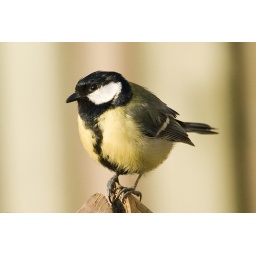
The bird was in my back-yard. Tired of building its nest in a nest box.